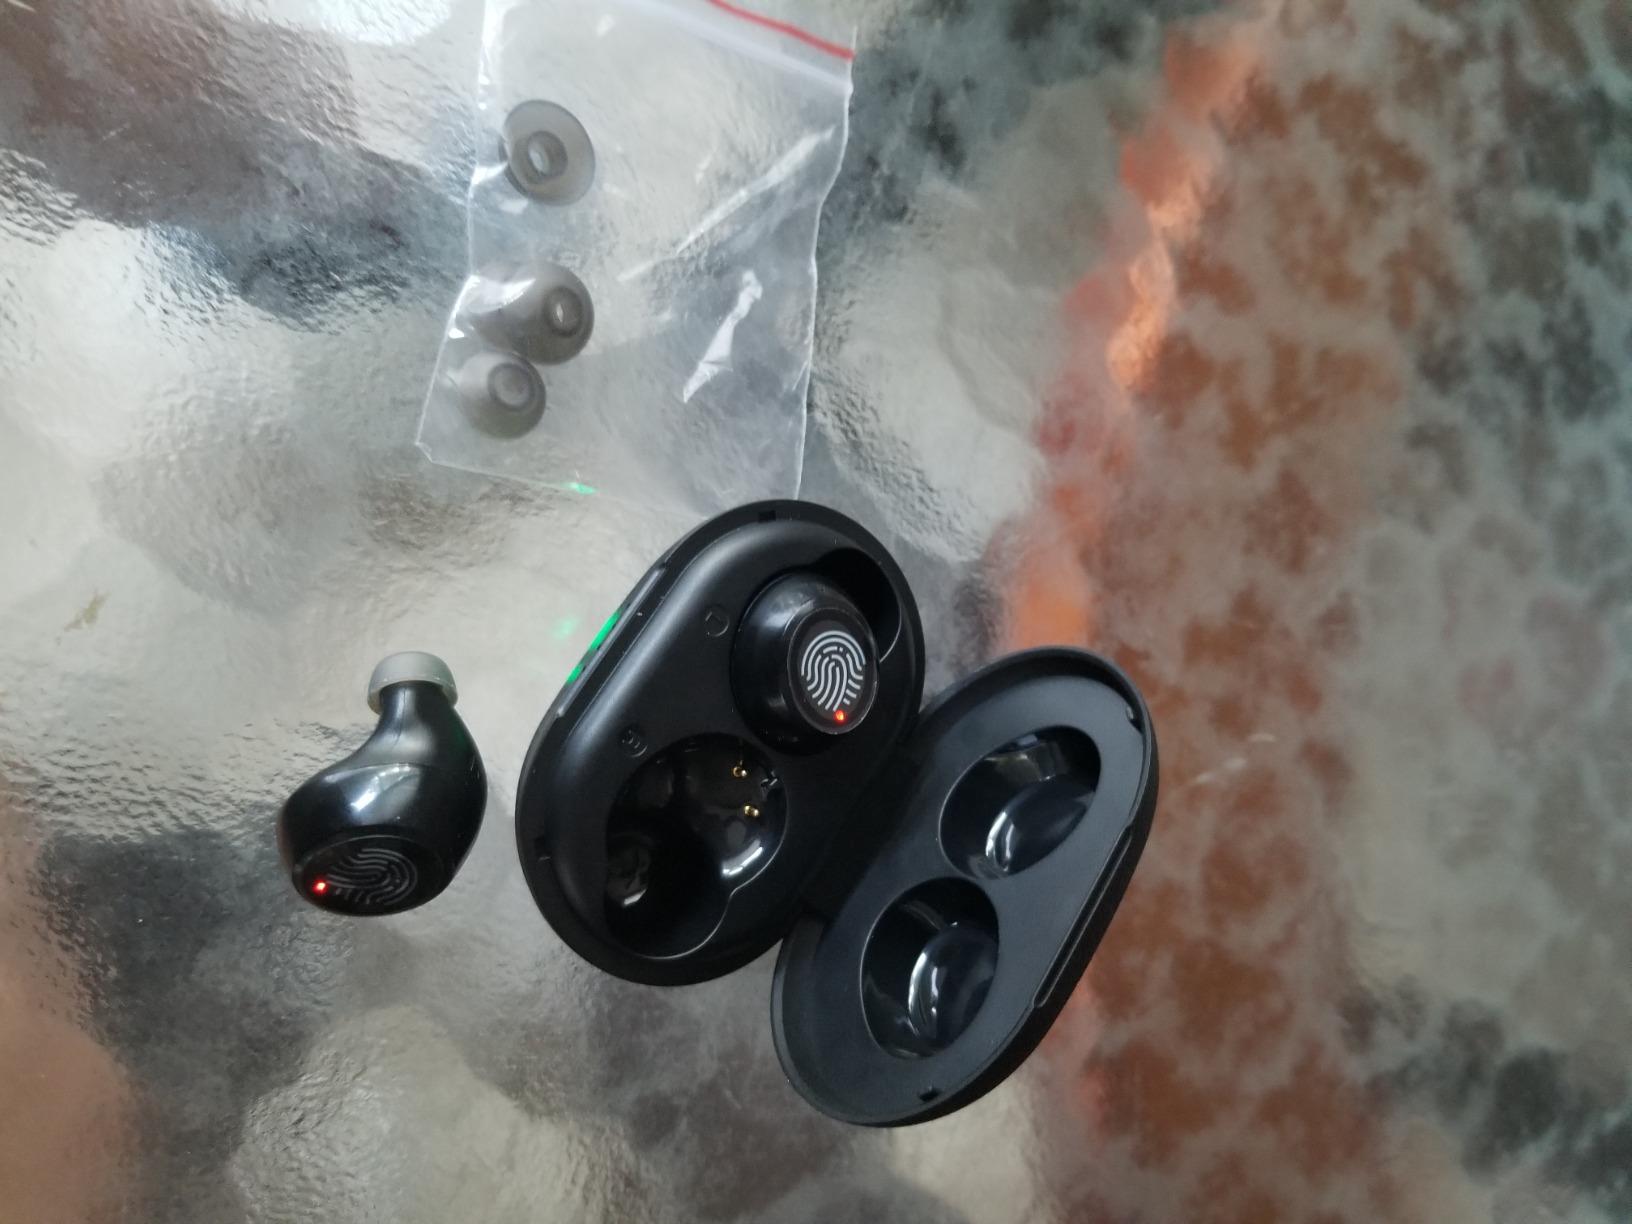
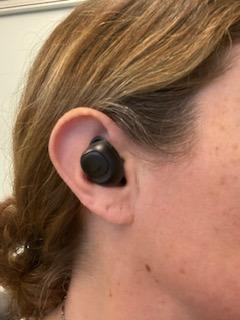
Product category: earbuds
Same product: no